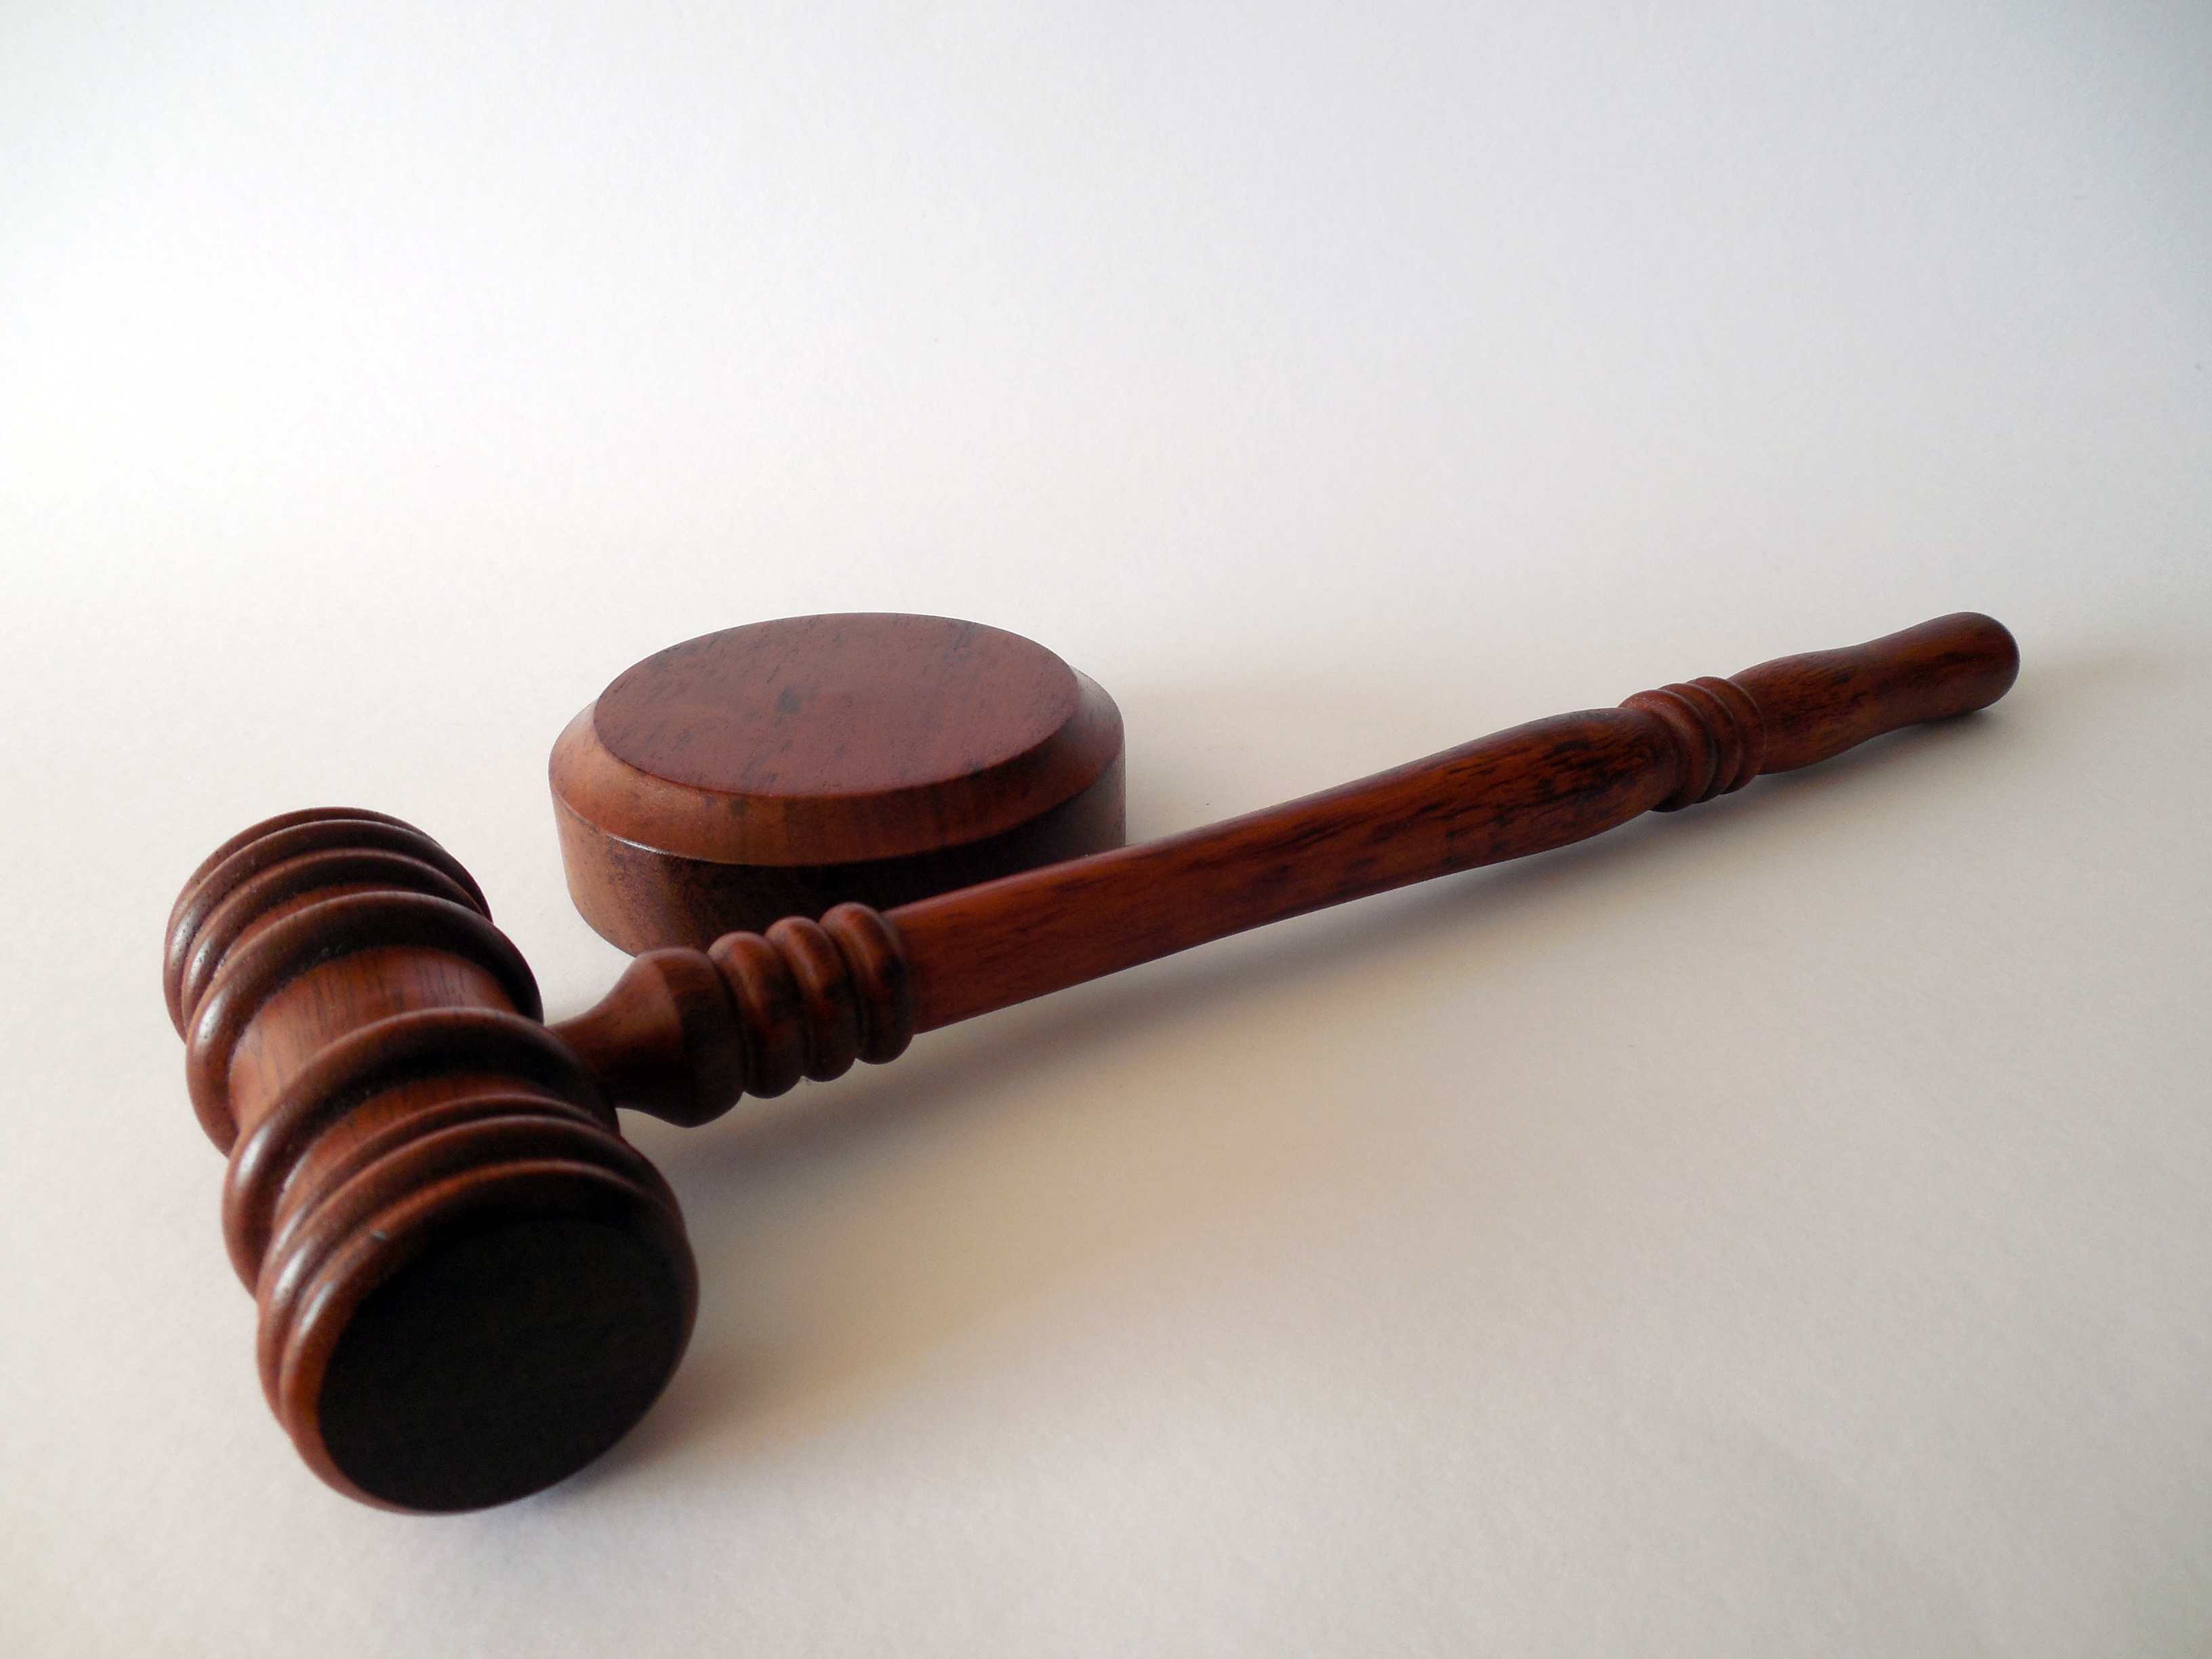
book, hammer, musical instrument, product, rule, books, court, law, lawyer, judge, available, code, jura, court of justice, clause, auction, regulation, paragraphs, string instrument, law books, bowed string instrument, plucked string instruments